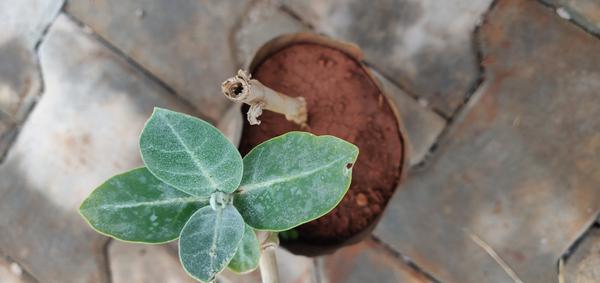
Plant: Ekka